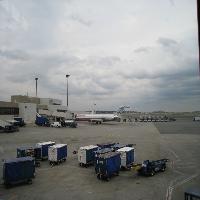
Weather: cloudy or overcast